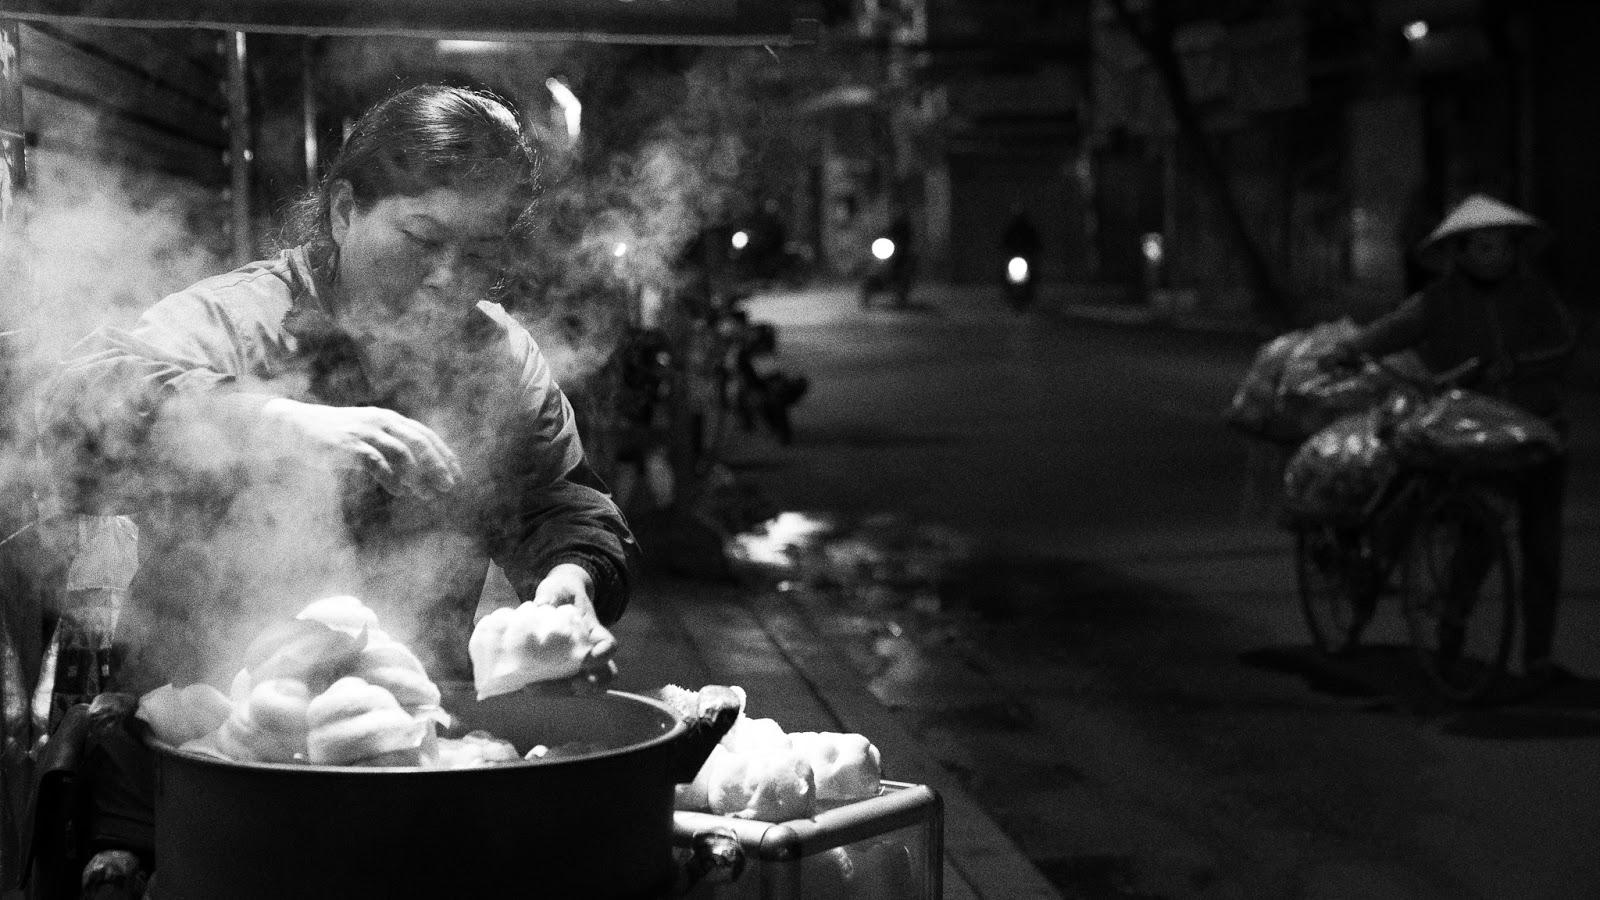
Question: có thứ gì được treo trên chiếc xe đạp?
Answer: những chiếc túi lớn được treo trên chiếc xe đạp